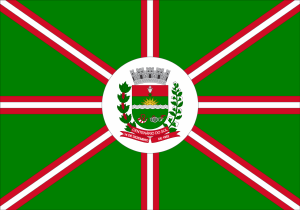
Centenário do Sul est une municipalité brésilienne située dans l'État du Paraná.